Hema Malini filmography

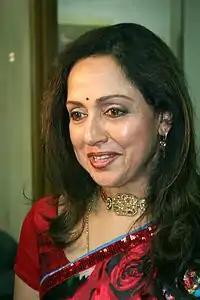
Hema Malini in 2007

Hema Malini, an Indian actress, has been part of over 100 projects, primarily in Hindi films.